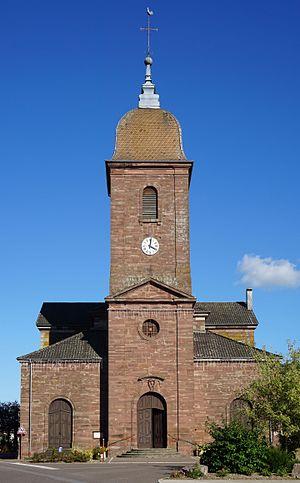
Église Saint-Laurent de Corbenay.
Corbenay est une commune française située dans le département de la Haute-Saône, en région Bourgogne-Franche-Comté.